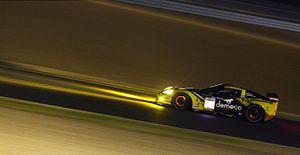
Patrick Bornhauser est un chef d'entreprise et pilote automobile français né le 29 juin 1957 à Orléans.
Julien Canal, né le 15 juillet 1982 au Mans, est un pilote automobile français.